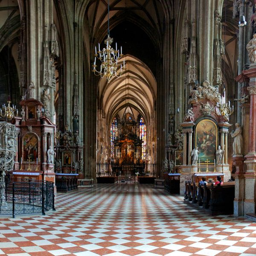
check out this slideshow the main interior must - visit cultural site